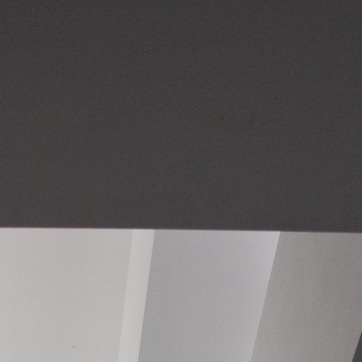
Material: painted